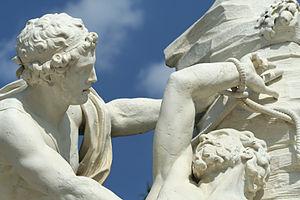
Aristée attachant le dieu marin Protée à un rocher pour le forcer à lui dévoiler son avenir.